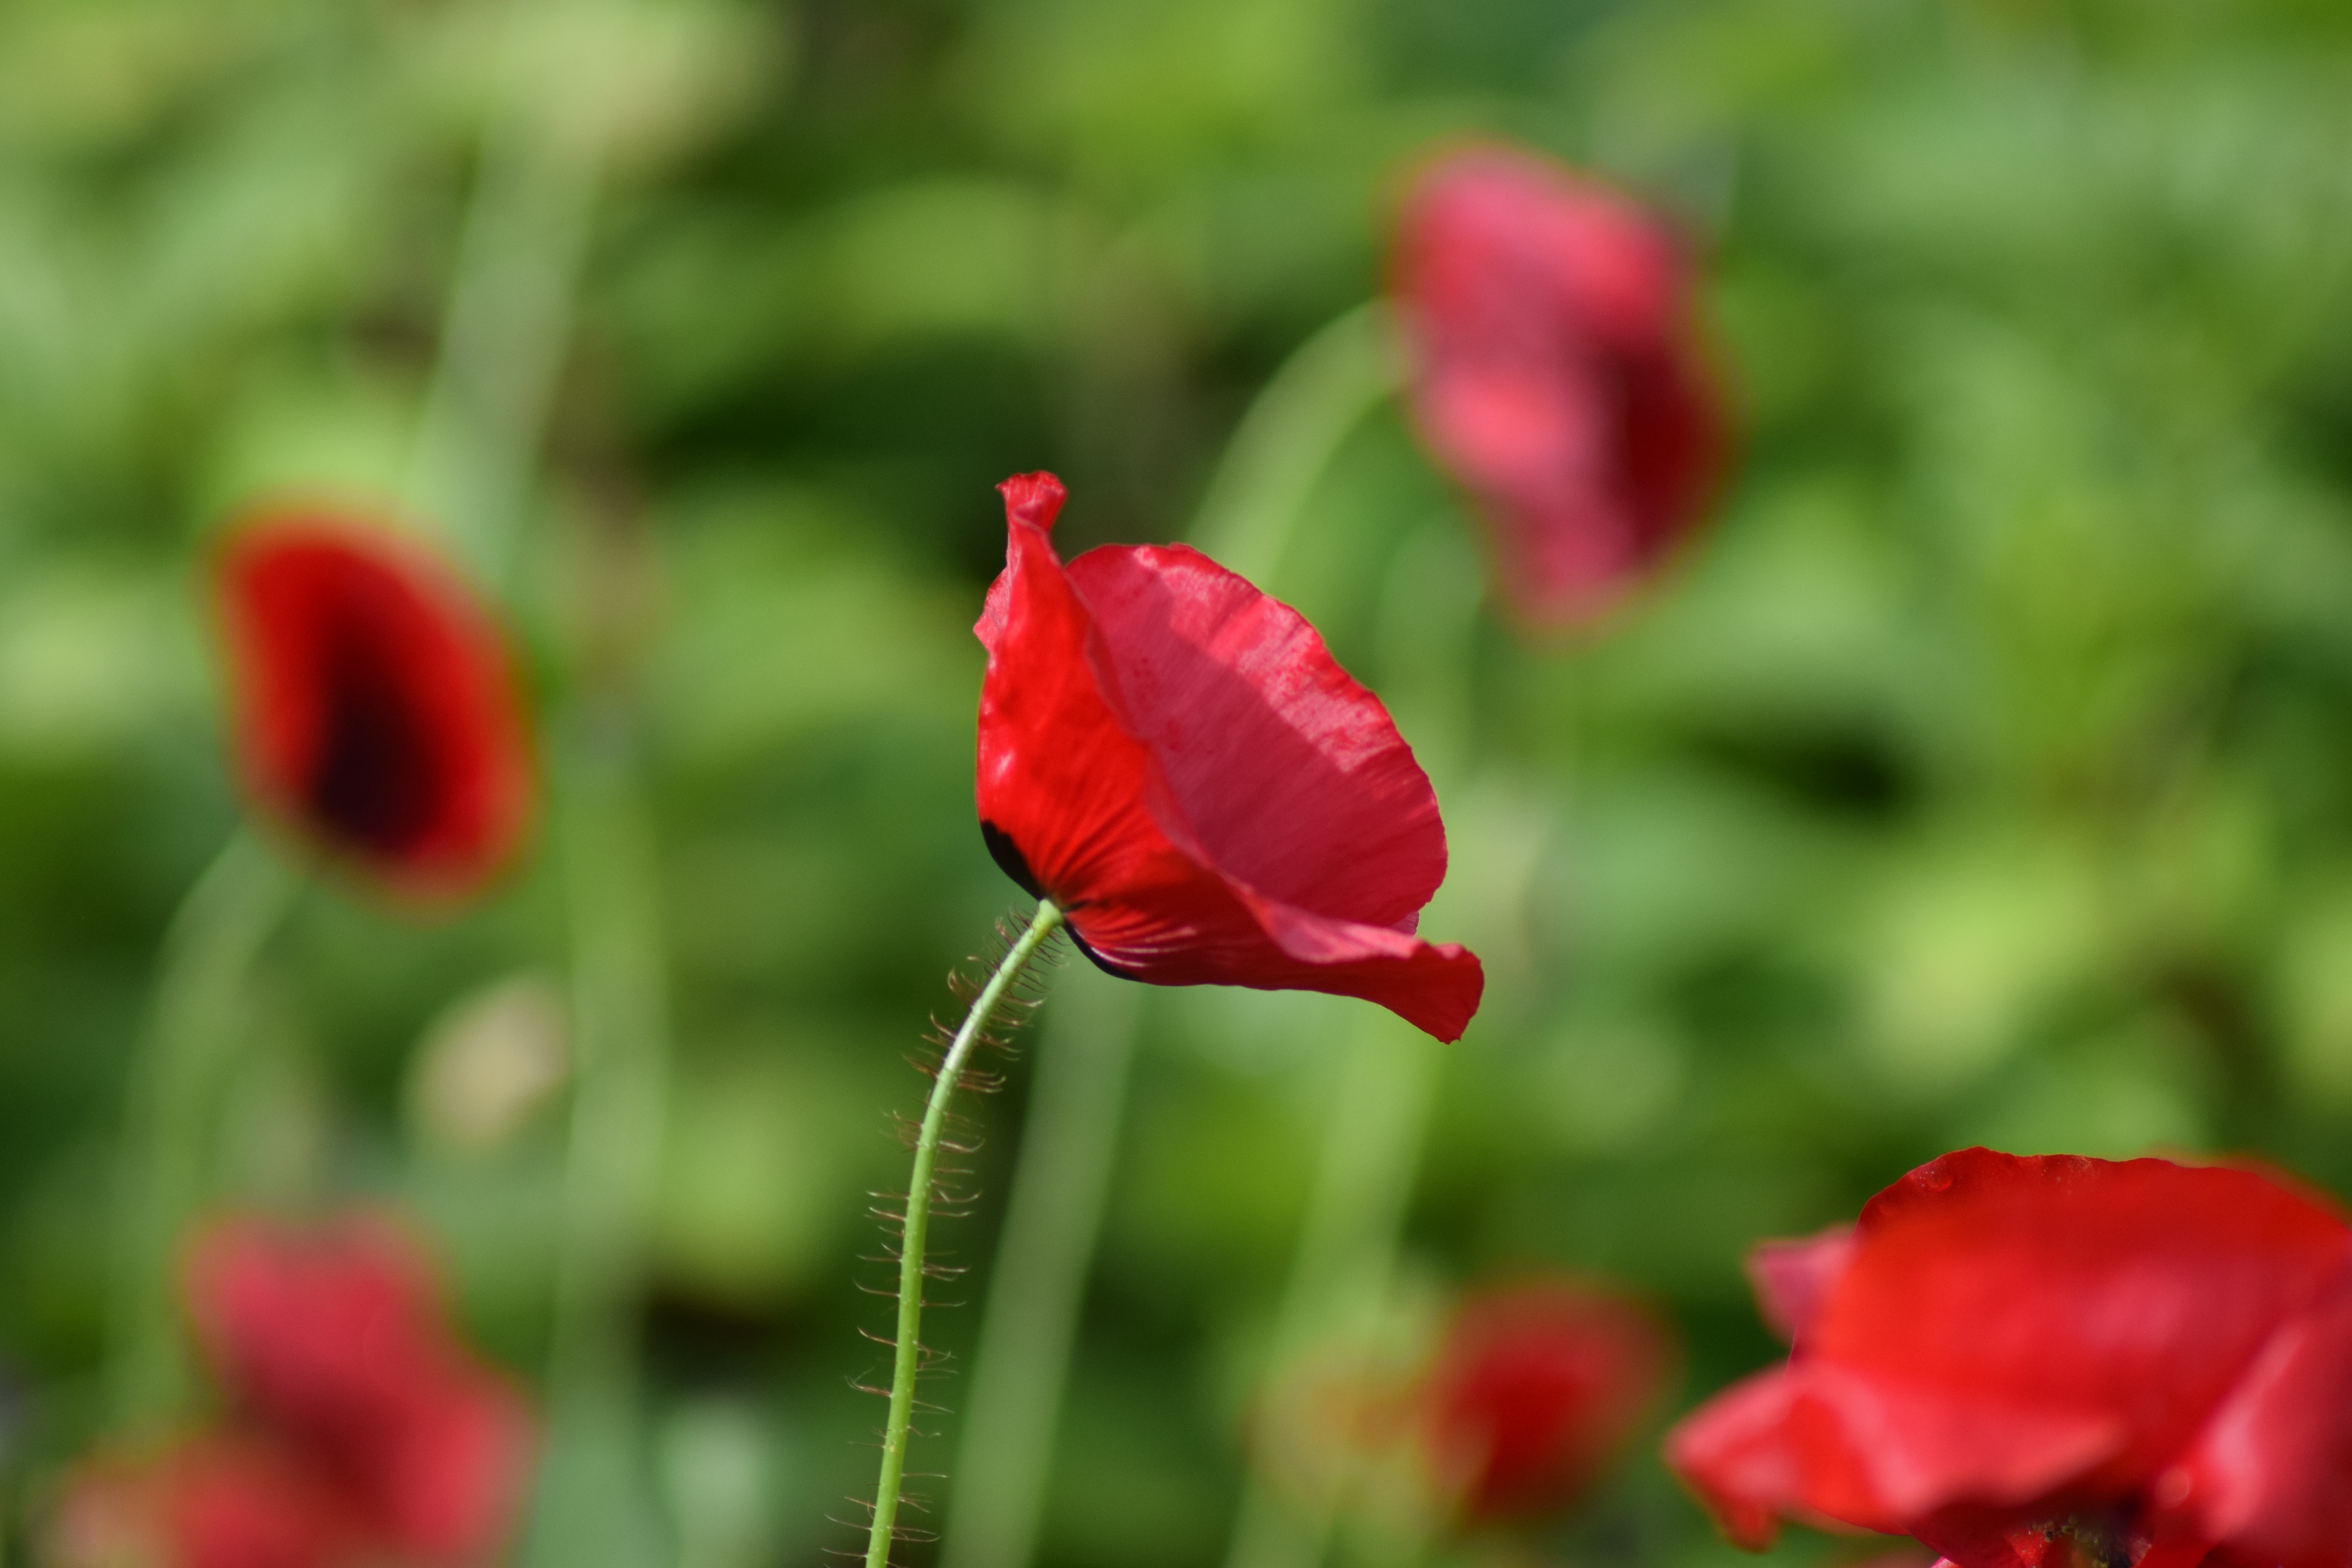
blossom, plant, field, meadow, flower, petal, bloom, summer, red, botany, flora, wildflower, close up, poppy, poppies, coquelicot, macro photography, flowering plant, plant stem, land plant, poppy family